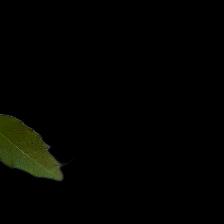
Plant: Neem